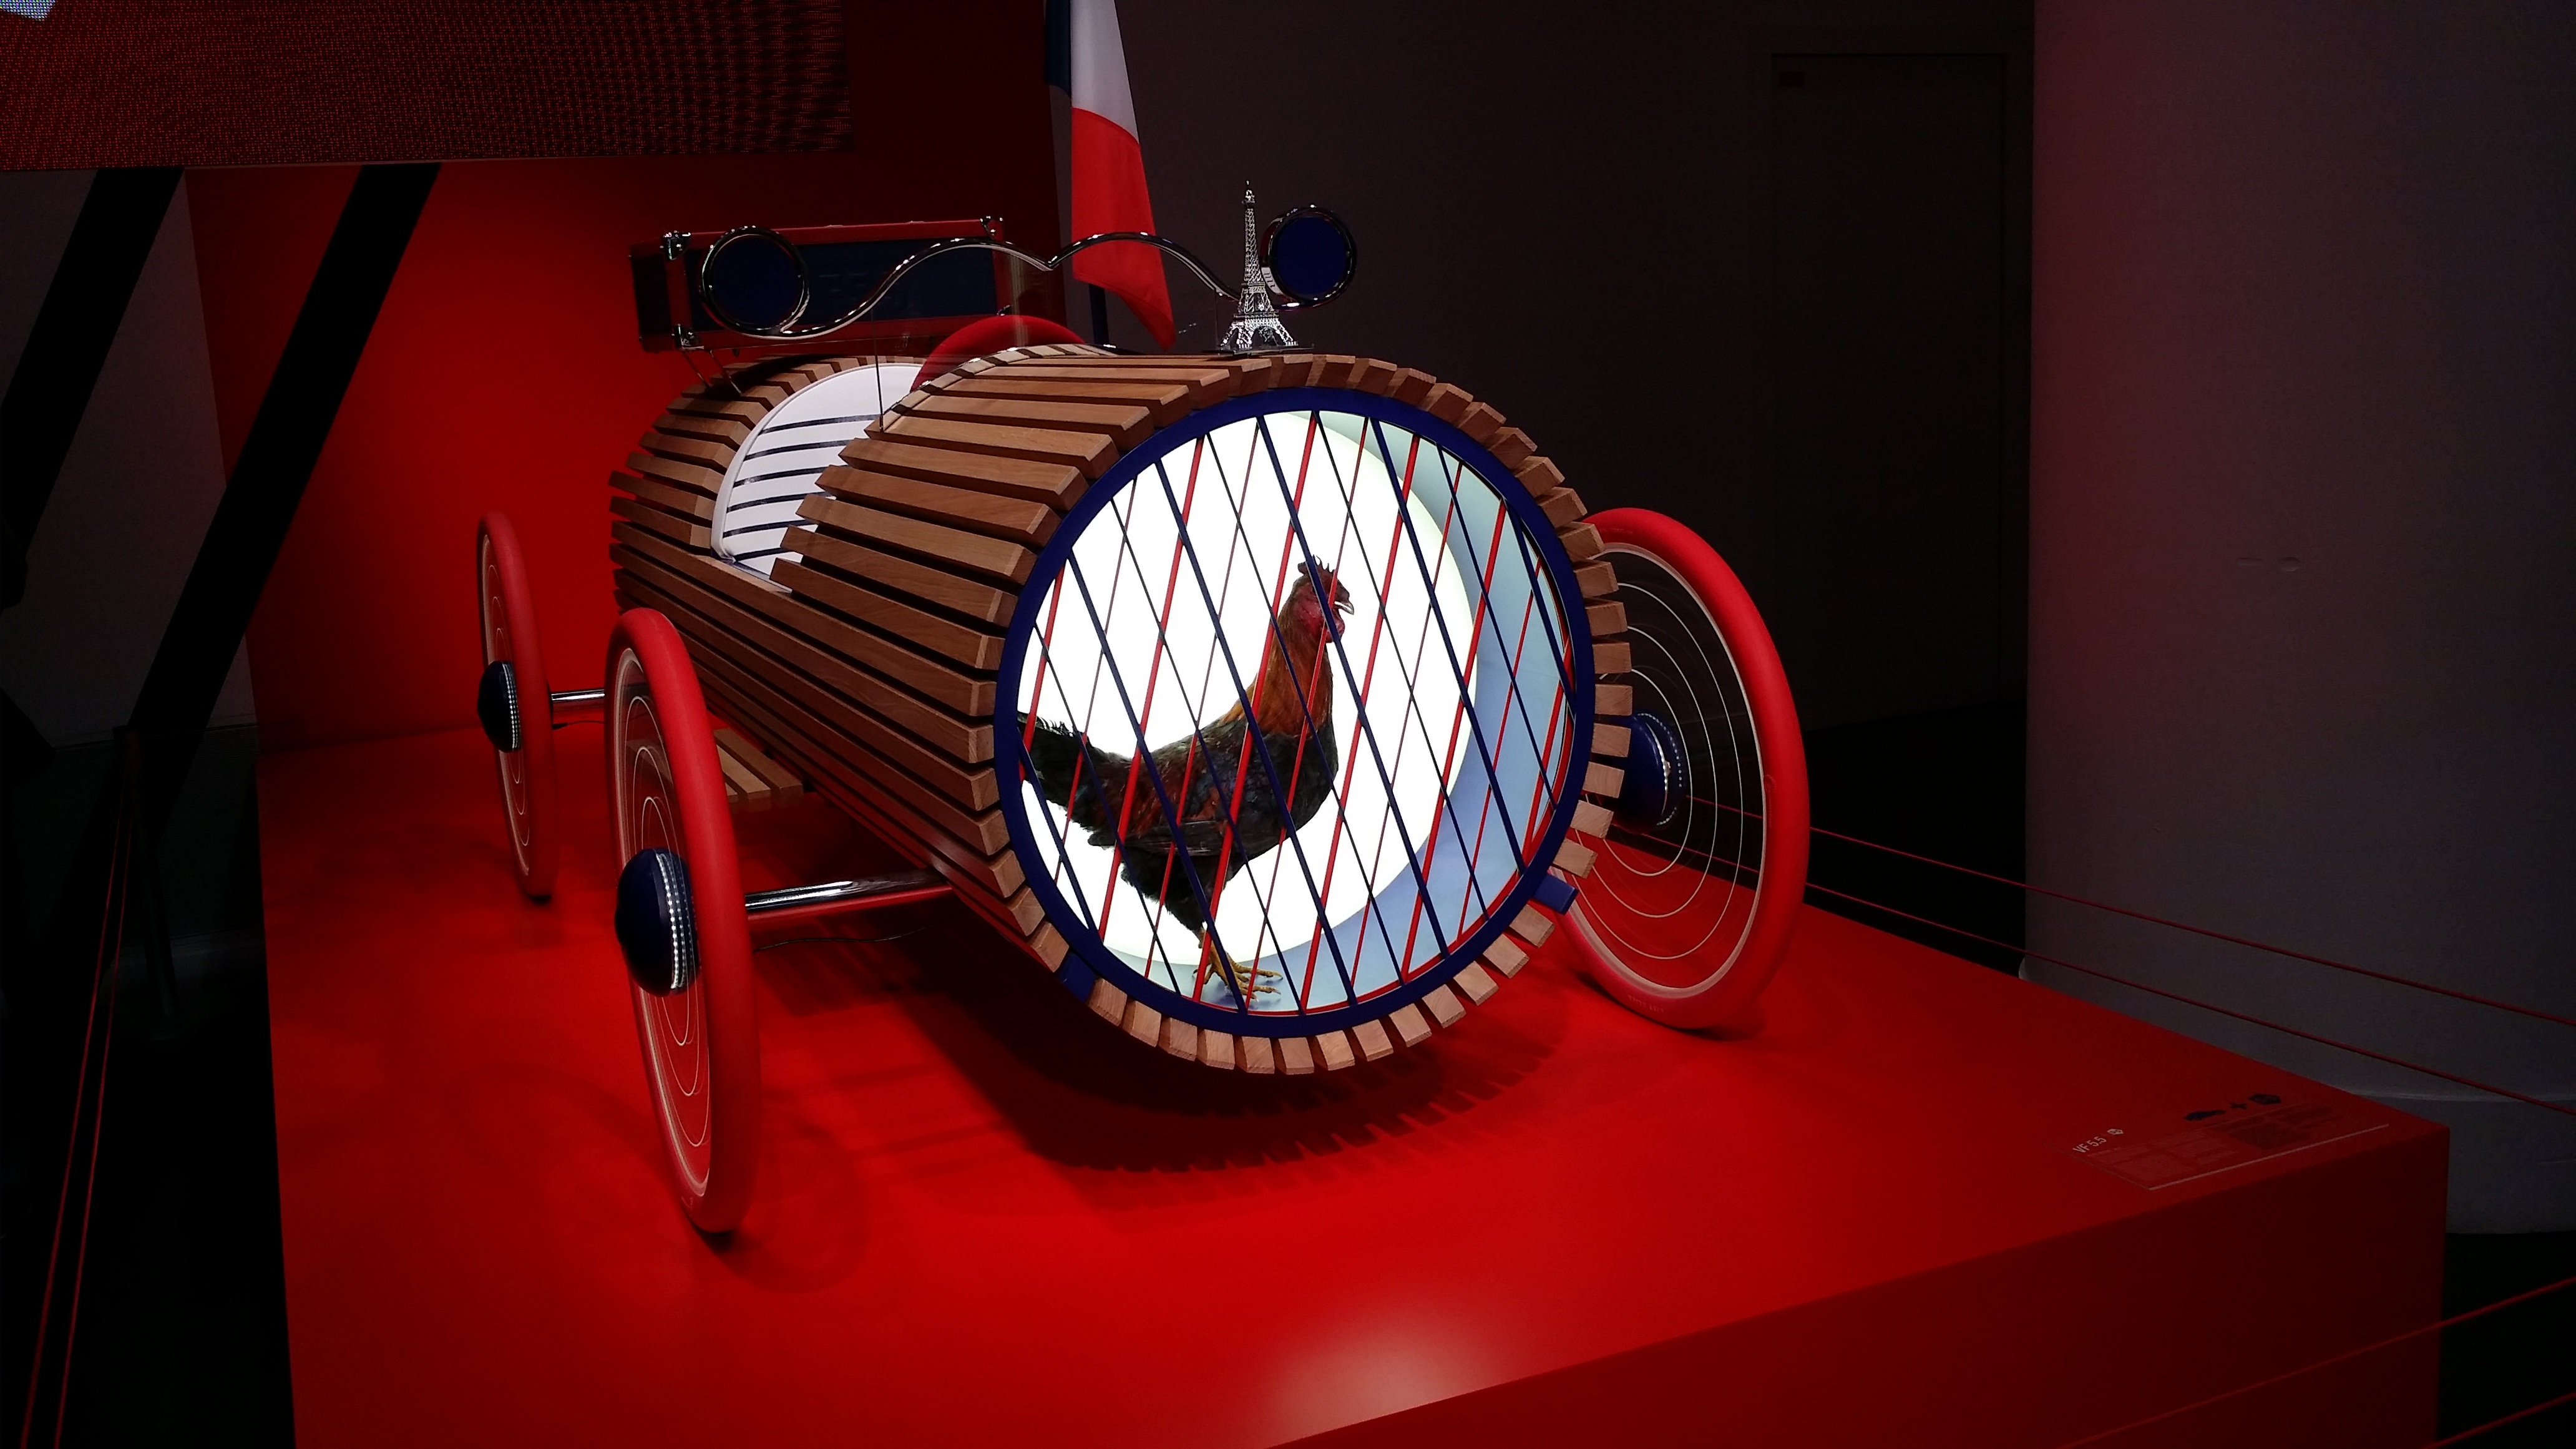
light, wood, car, guitar, decoration, red, vehicle, deco, hen, sculpture, art, design, graphics, plucked string instruments